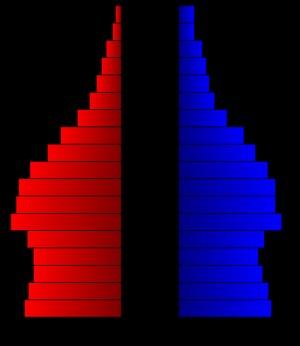
Le comté de Dallas, en anglais : Dallas County, est un comté situé dans le nord-est de l'État du Texas aux États-Unis. Fondé le 30 mars 1846, le siège de comté est la ville de Dallas. Selon le recensement des États-Unis de 2010, sa population est de 2 368 139 habitants, estimée, en 2017, à 2 618 148 habitants. Le comté a une superficie de 2 353 km², dont 2 278 km² terrestres. Il est nommé en l'honneur de George M. Dallas, vice-président des États-Unis, de 1845 à 1849.